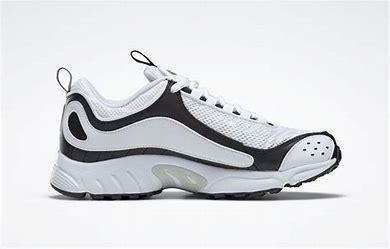
Brand: Reebok
Model: Daytona DMX Ii